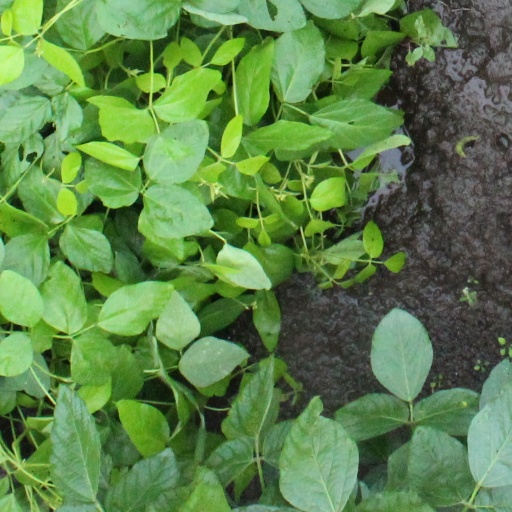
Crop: soybean